Bimalleolar fracture

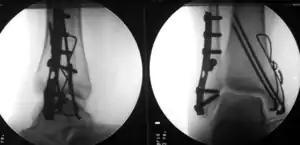
Surgically treated bimalleolar fracture

A bimalleolar fracture is a fracture of the ankle that involves the lateral malleolus and the medial malleolus. Studies have shown that bimalleolar fractures are more common in women, people over 60 years of age, and patients with existing comorbidities.